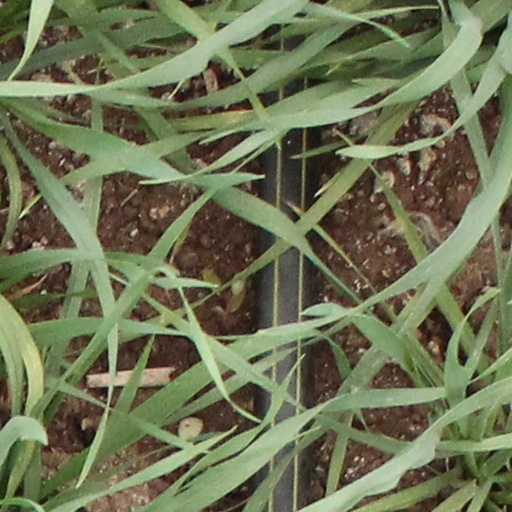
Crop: wheat